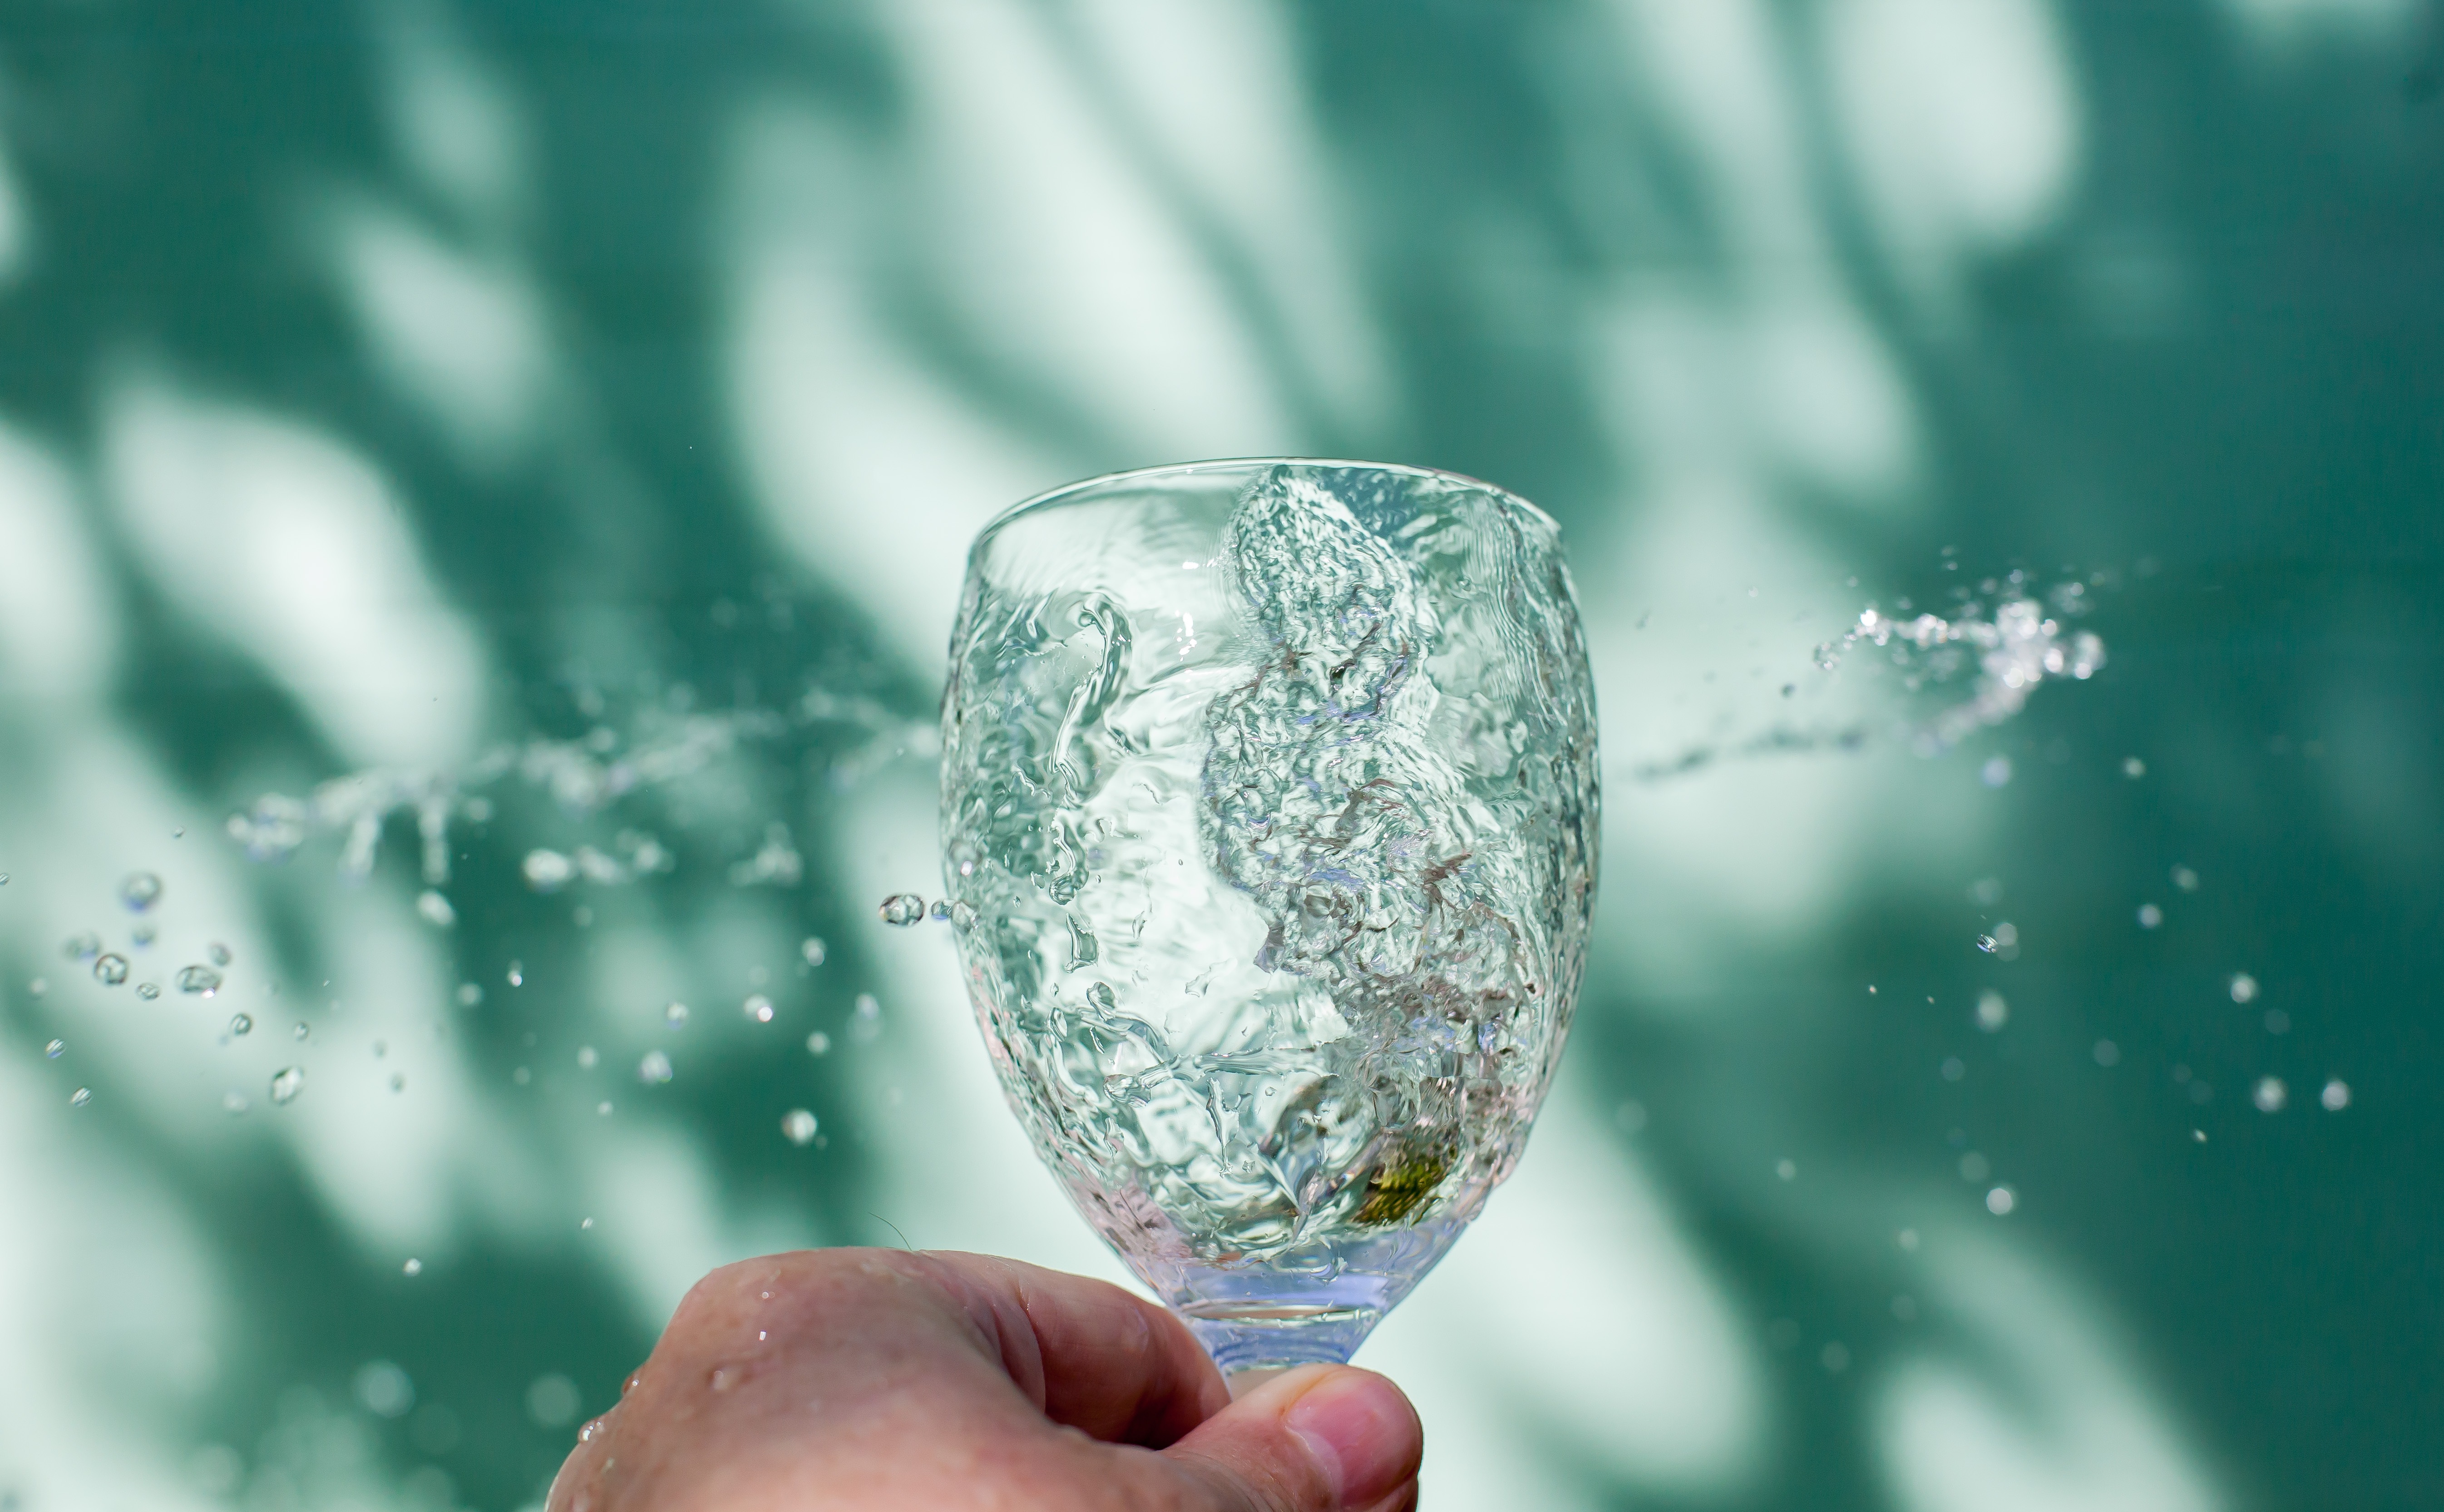
natural, water, liquid, drinkware, stemware, fluid, gesture, finger, drink, jewellery, champagne stemware, grass, glass, barware, liquid bubble, gemstone, Transparent material, crystal, body jewelry, macro photography, fashion accessory, tableware, drop, still life photography, freezing, rock, nail, reflection, moisture, circle, carbonated water, distilled beverage, People in nature, ring, melting